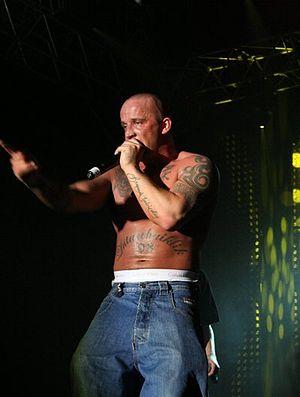
Peja est un rappeur et hip-hoppeur polonais.